Vasili Pronchishchev

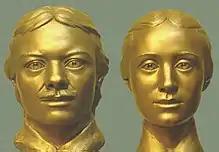
Vasiliy and his wife. Forensic facial reconstruction

In 1718, Vasili Pronchishchev graduated from Moscow School of Mathematics and Navigation and was promoted to naval cadet. In 1733, he was promoted to the rank of lieutenant and appointed head of one of the units of the Second Kamchatka Expedition, the purpose of which was to map the shores of the Arctic Ocean from the mouth of the Lena to the mouth of the Yenisey.